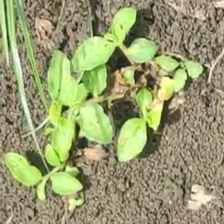
Weed species: Kena_(Commplina_benghalensio)